Chayei Sarah

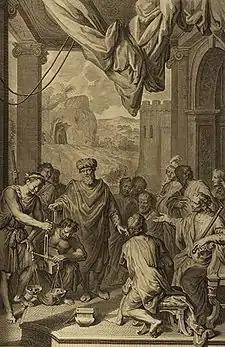
Abraham Weighs Silver (illustration from the 1728 "Figures de la Bible")

In the first reading, Sarah lived 127 years and died in Hebron, and Abraham mourned for her. Abraham asked the Hittites to sell him a burial site, and the Hittites invited him to bury his dead in the choicest of their burial places. Abraham asked the Hittites to intercede for him with Ephron, son of Zohar, to sell Abraham the cave of Machpelah at full price. Before the Hittites at the town gate, Ephron offered to give Abraham the field and the cave that was in it, but Abraham insisted on paying the price of the land. Ephron named the value of the land at 400 shekels of silver, and Abraham accepted Ephron's terms, gave him the silver, and purchased the land. The first reading ends here.